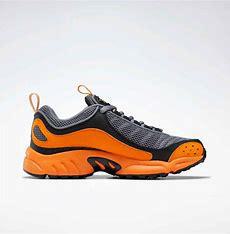
Brand: Reebok
Model: Daytona DMX Ii